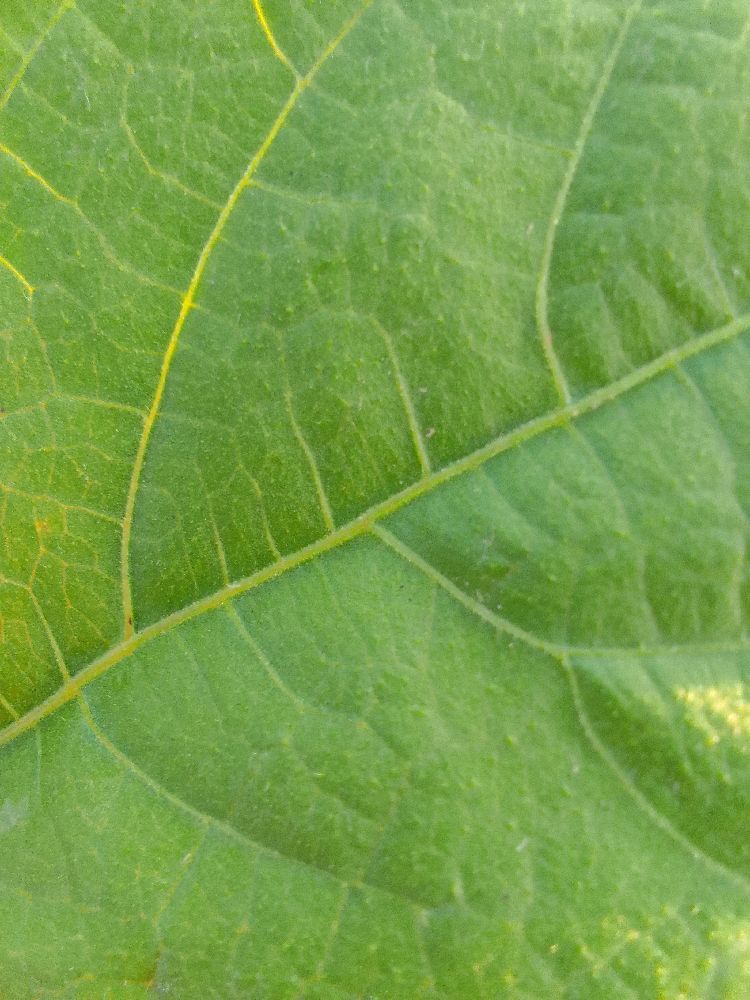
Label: healthy